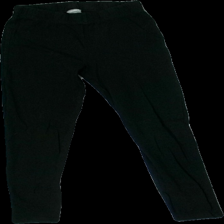
View: front
Type: Tights
Category: Ladies
Brand: Lindex
Colors: Grey
Material: 100% Cotton
Cut: Regular, C-collar
Size: S
Smell: Minor
Price range: 50-100
Recommended usage: Reuse
Description: black leggings